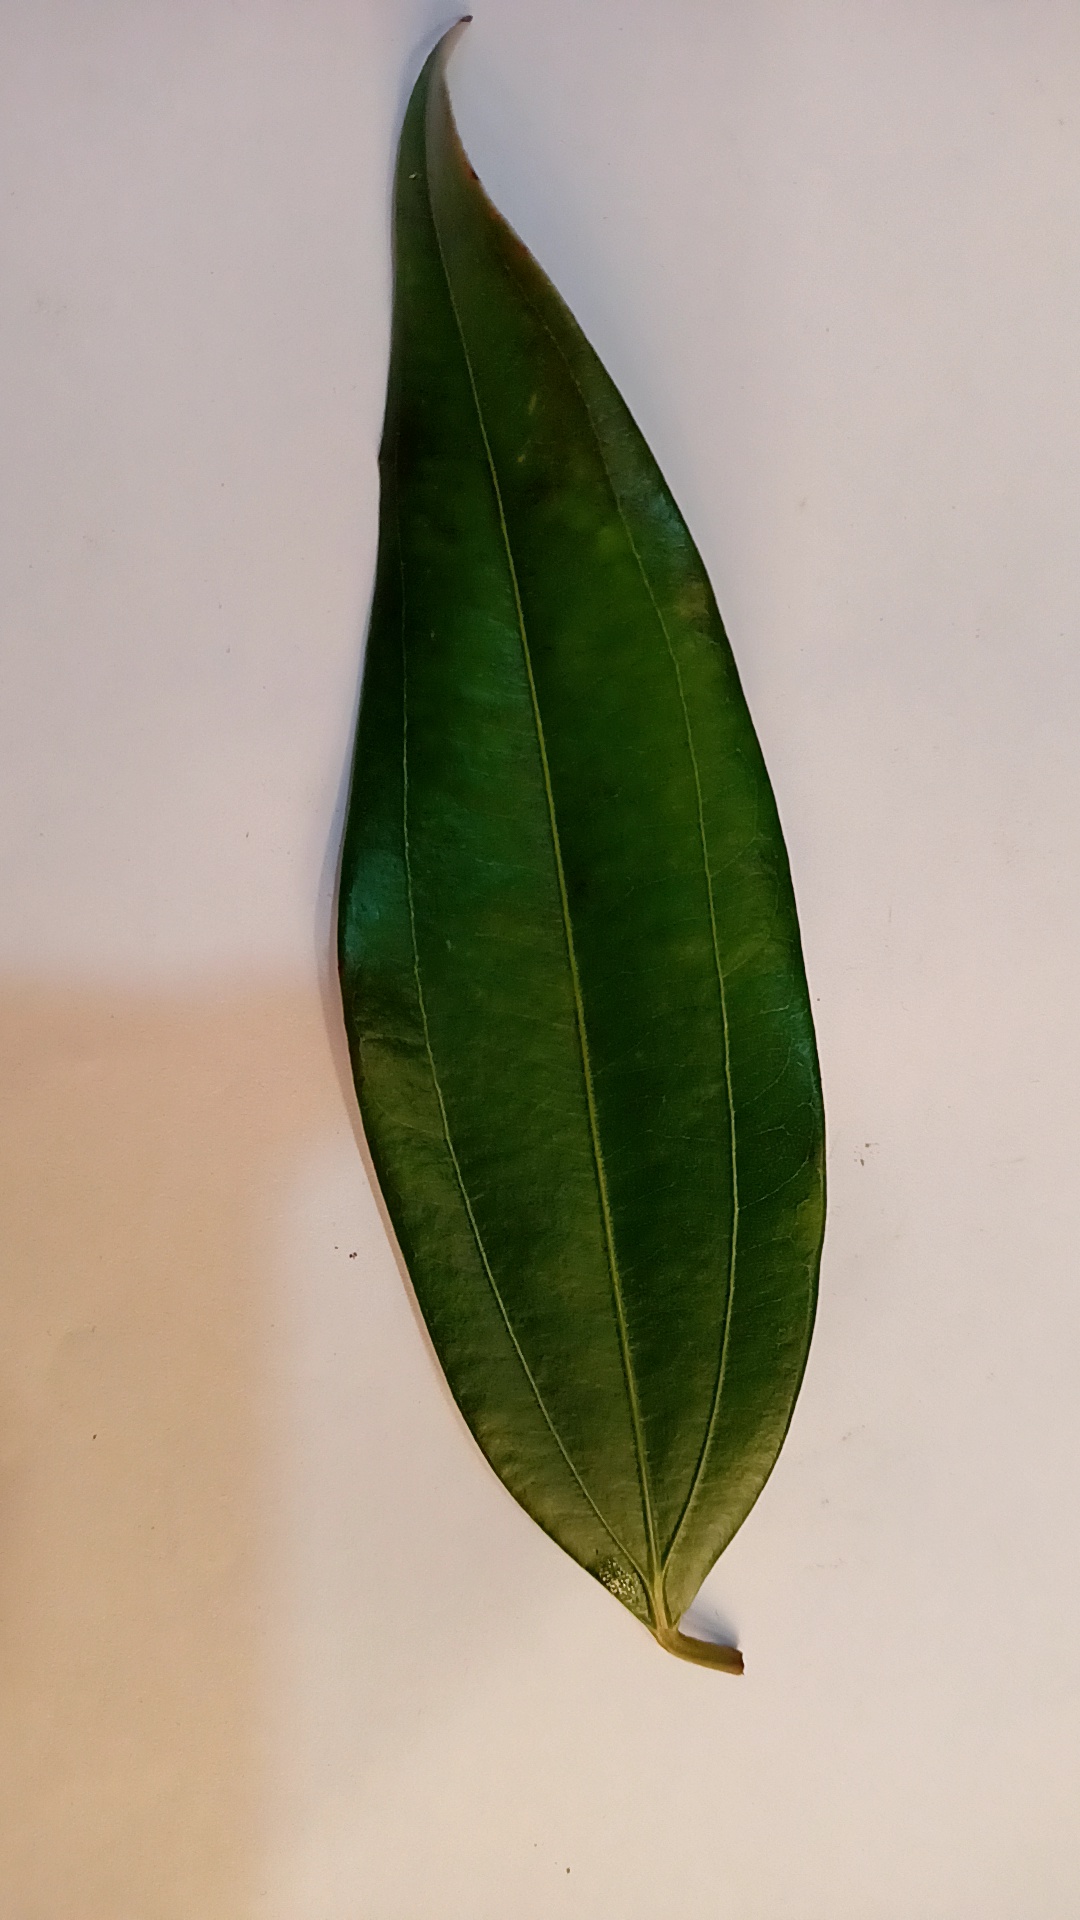
Label: Healthy